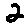
Label: 2